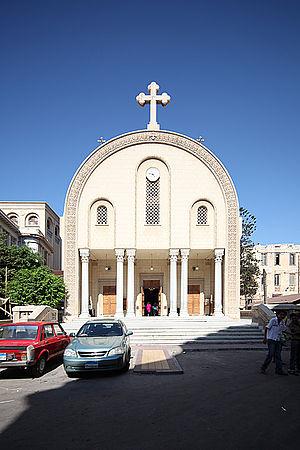
Deux attentats à la bombe sont perpétrés en Égypte le dimanche des Rameaux, 9 avril 2017, le premier peu avant 10 heures, près de l'église Saint-Georges de la ville de Tanta, au nord du Caire ; une seconde explosion a lieu peu après 13 heures à l'entrée de la cathédrale patriarcale Saint-Marc d'Alexandrie. La première attaque fait 28 morts et au moins 78 blessés, la seconde faisant 17 morts et 41 blessés. À la suite de ces attentats, le gouvernement égyptien annonce l'instauration de l'état d'urgence pour trois mois.